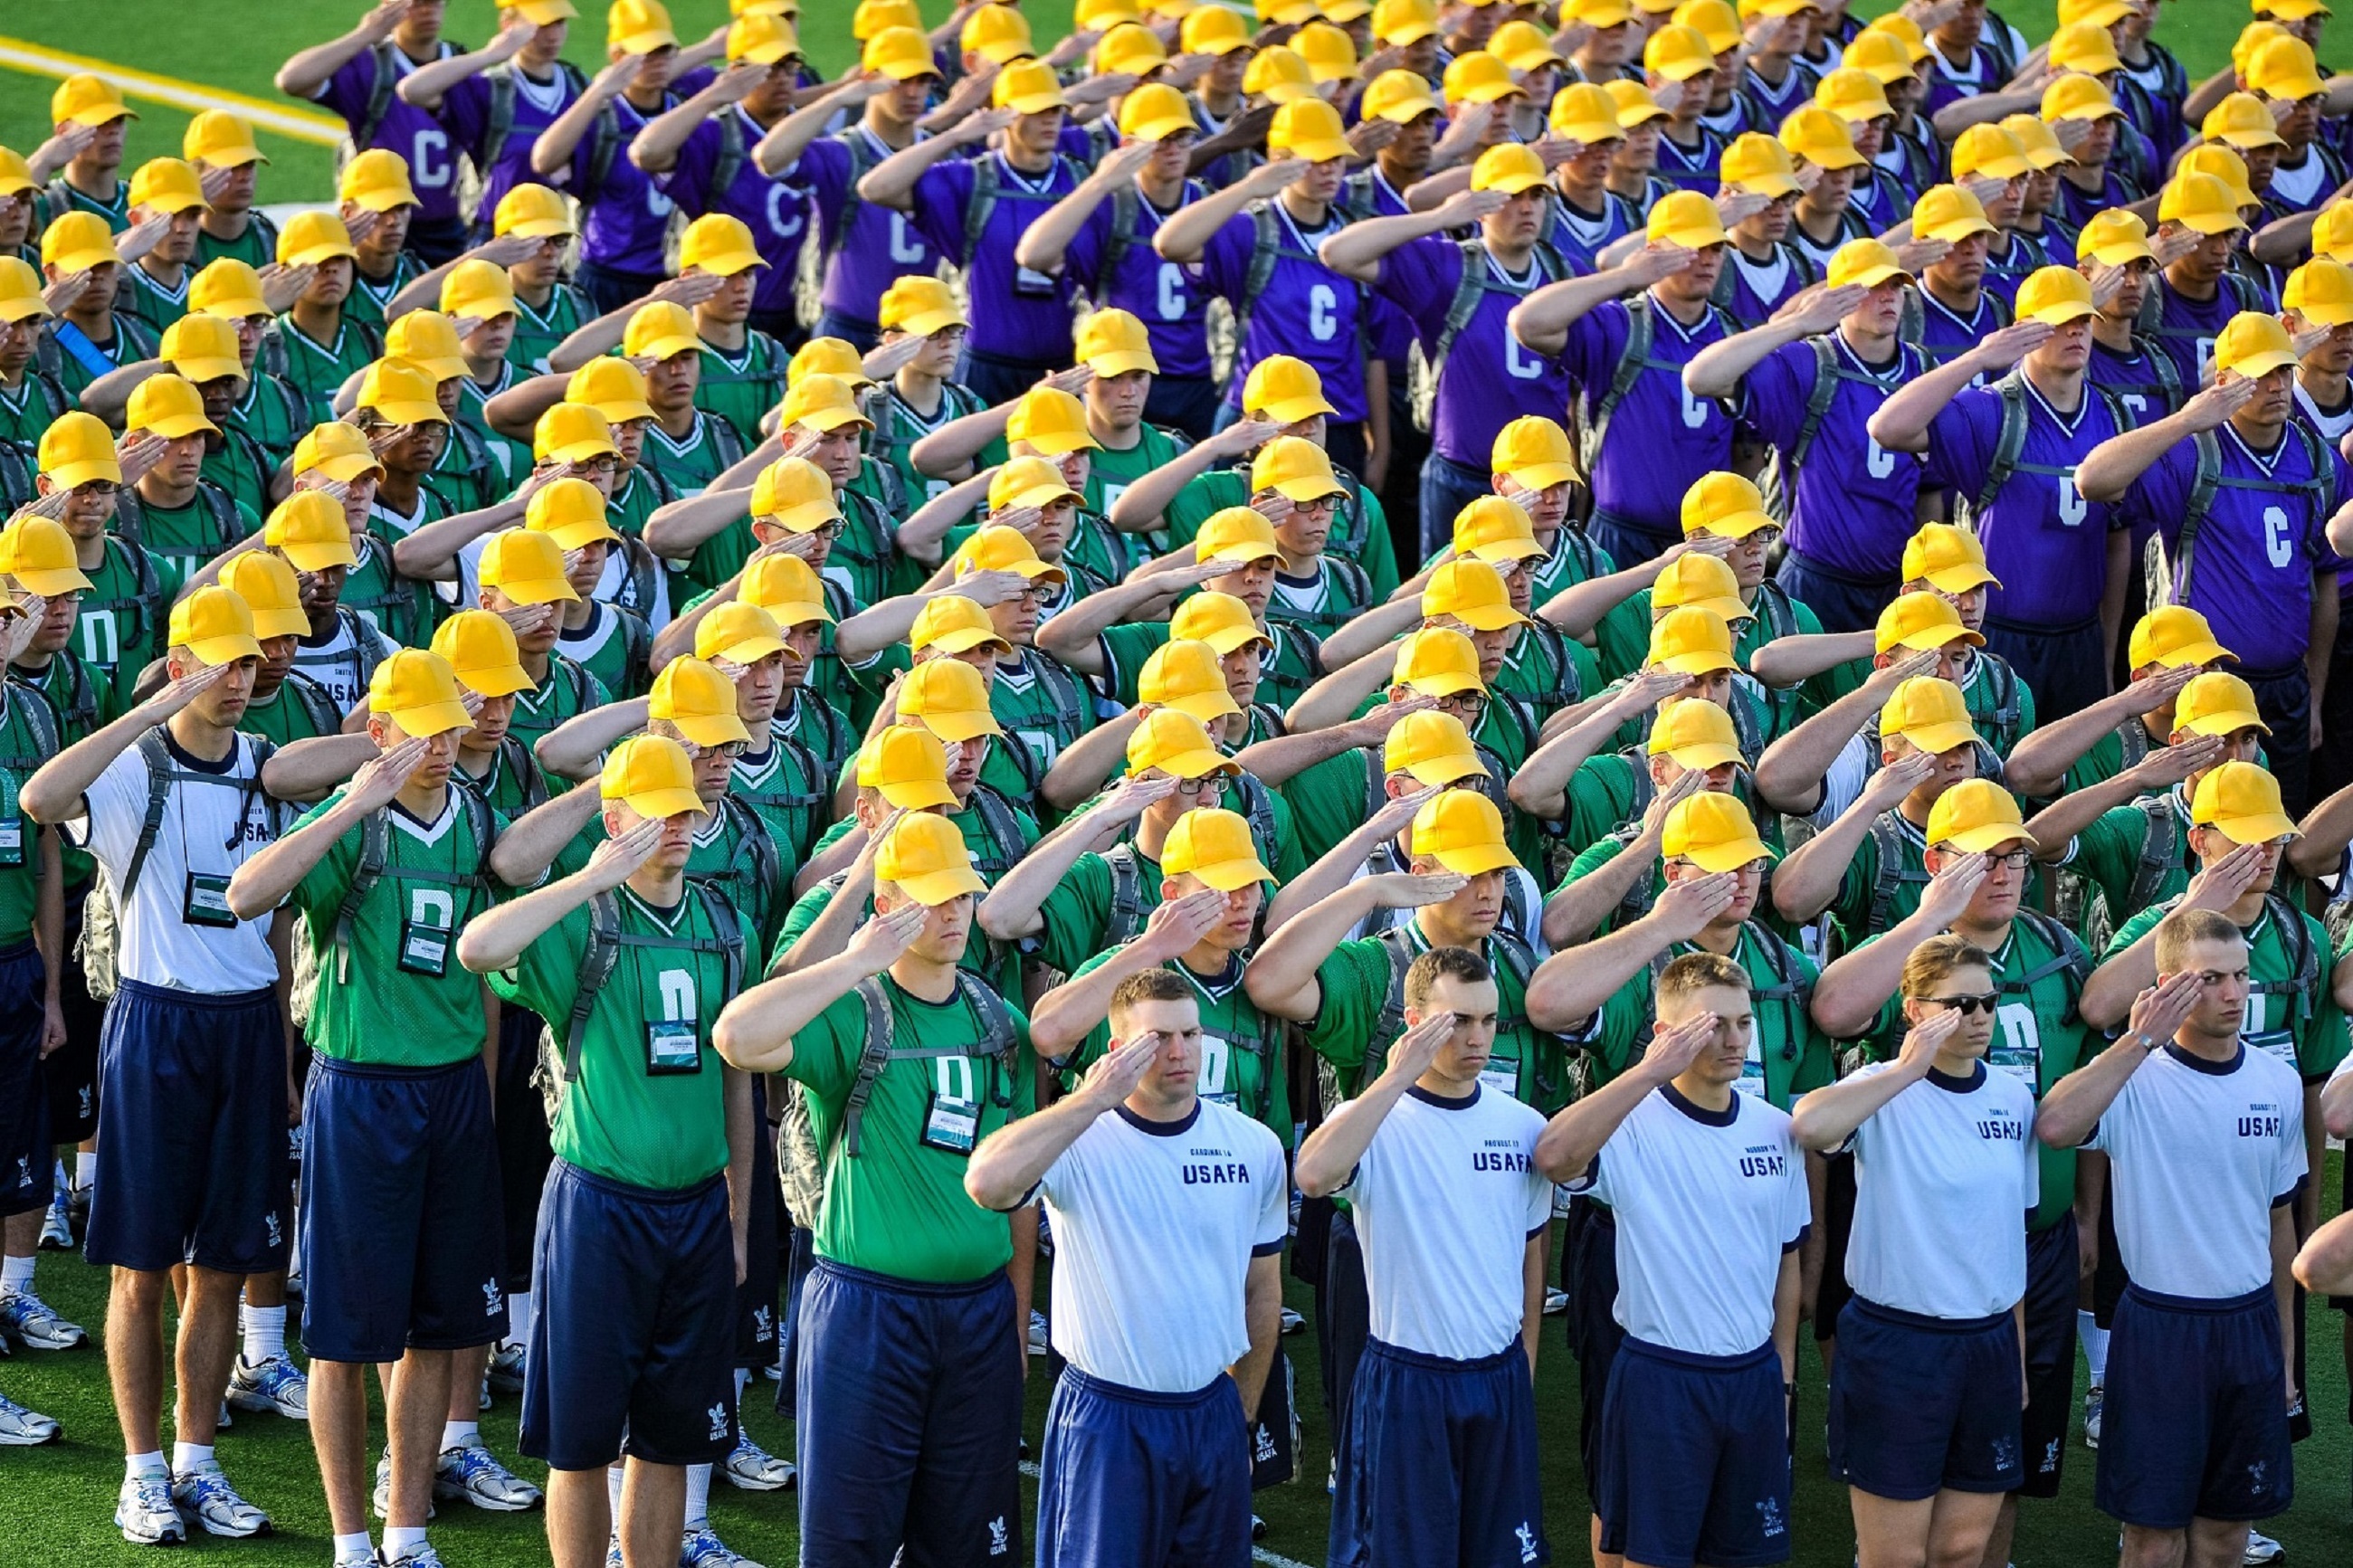
military, formation, cheering, usa, america, team, students, attention, academy, cadets, air force, saluting